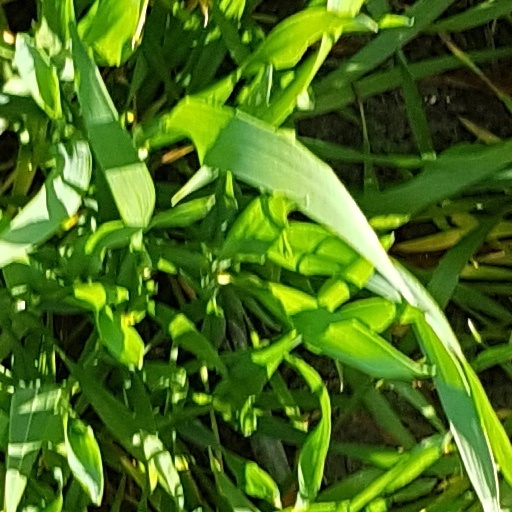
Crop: wheat